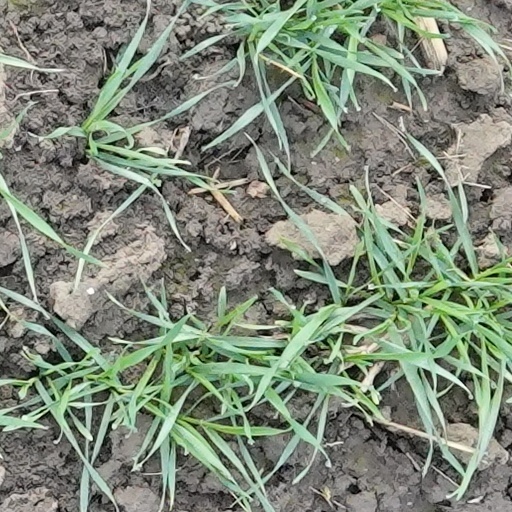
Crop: wheat